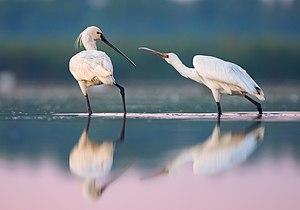
La Spatule blanche est une espèce d'oiseau échassier de la famille des Threskiornithidae.